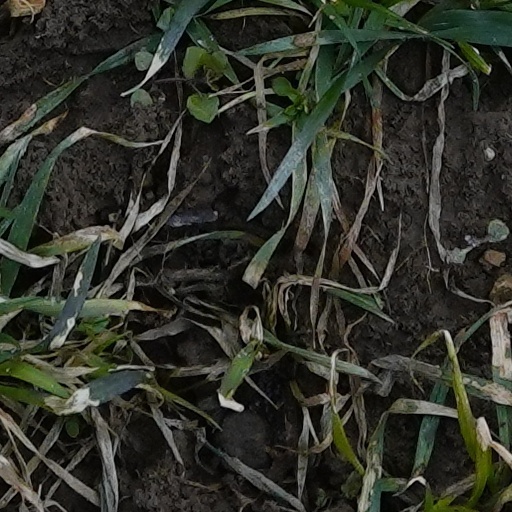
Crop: wheat